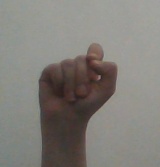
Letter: fa